Indian Derby

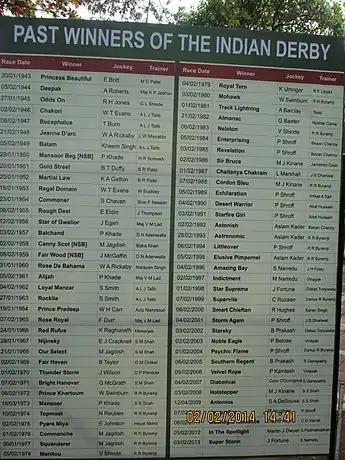
Indian Derby Winners since 1943

The Indian derby, later called the McDowell Indian Derby was sponsored by the United Breweries Ltd from 1984 Until 2022. It is one of the premier sporting activities in the city having the highest cash prize for any single sporting event in India. The race was first held in 1943 and was won by a filly Princess Beautiful, ridden by Edgar Britt.